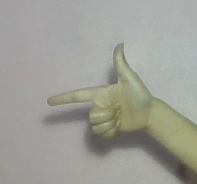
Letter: yaa